Pea Green Corner, Colorado

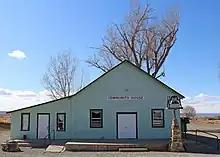
Pea Green's community house

Pea Green Corner is an unincorporated community in Montrose County, Colorado, United States. An agricultural community, its center lies at the intersection of Colorado State Highway 348 and Banner Road. Pea Green Corner is southwest of Delta, Colorado and northwest of Olathe via Colorado State Highway 348, which connects the communities.